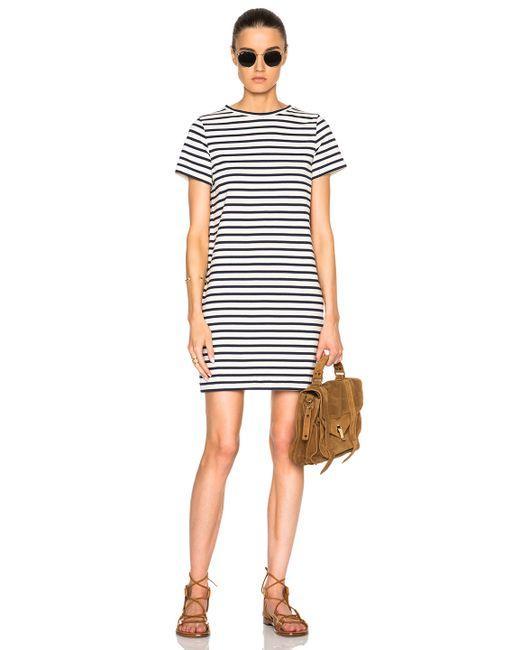
Schwarz-weiß gestreiftes Damenkleid mit kurzen Ärmeln